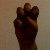
The image shows a hand gesture representing the letter 'E' in Indian Sign Language.